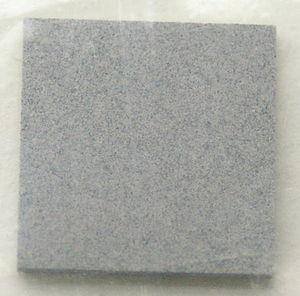
Le nitrure de silicium est un composé chimique de formule Si₃N₄. On le connaît à l'état naturel depuis 1995, sous la forme de petites inclusions dans certaines météorites.